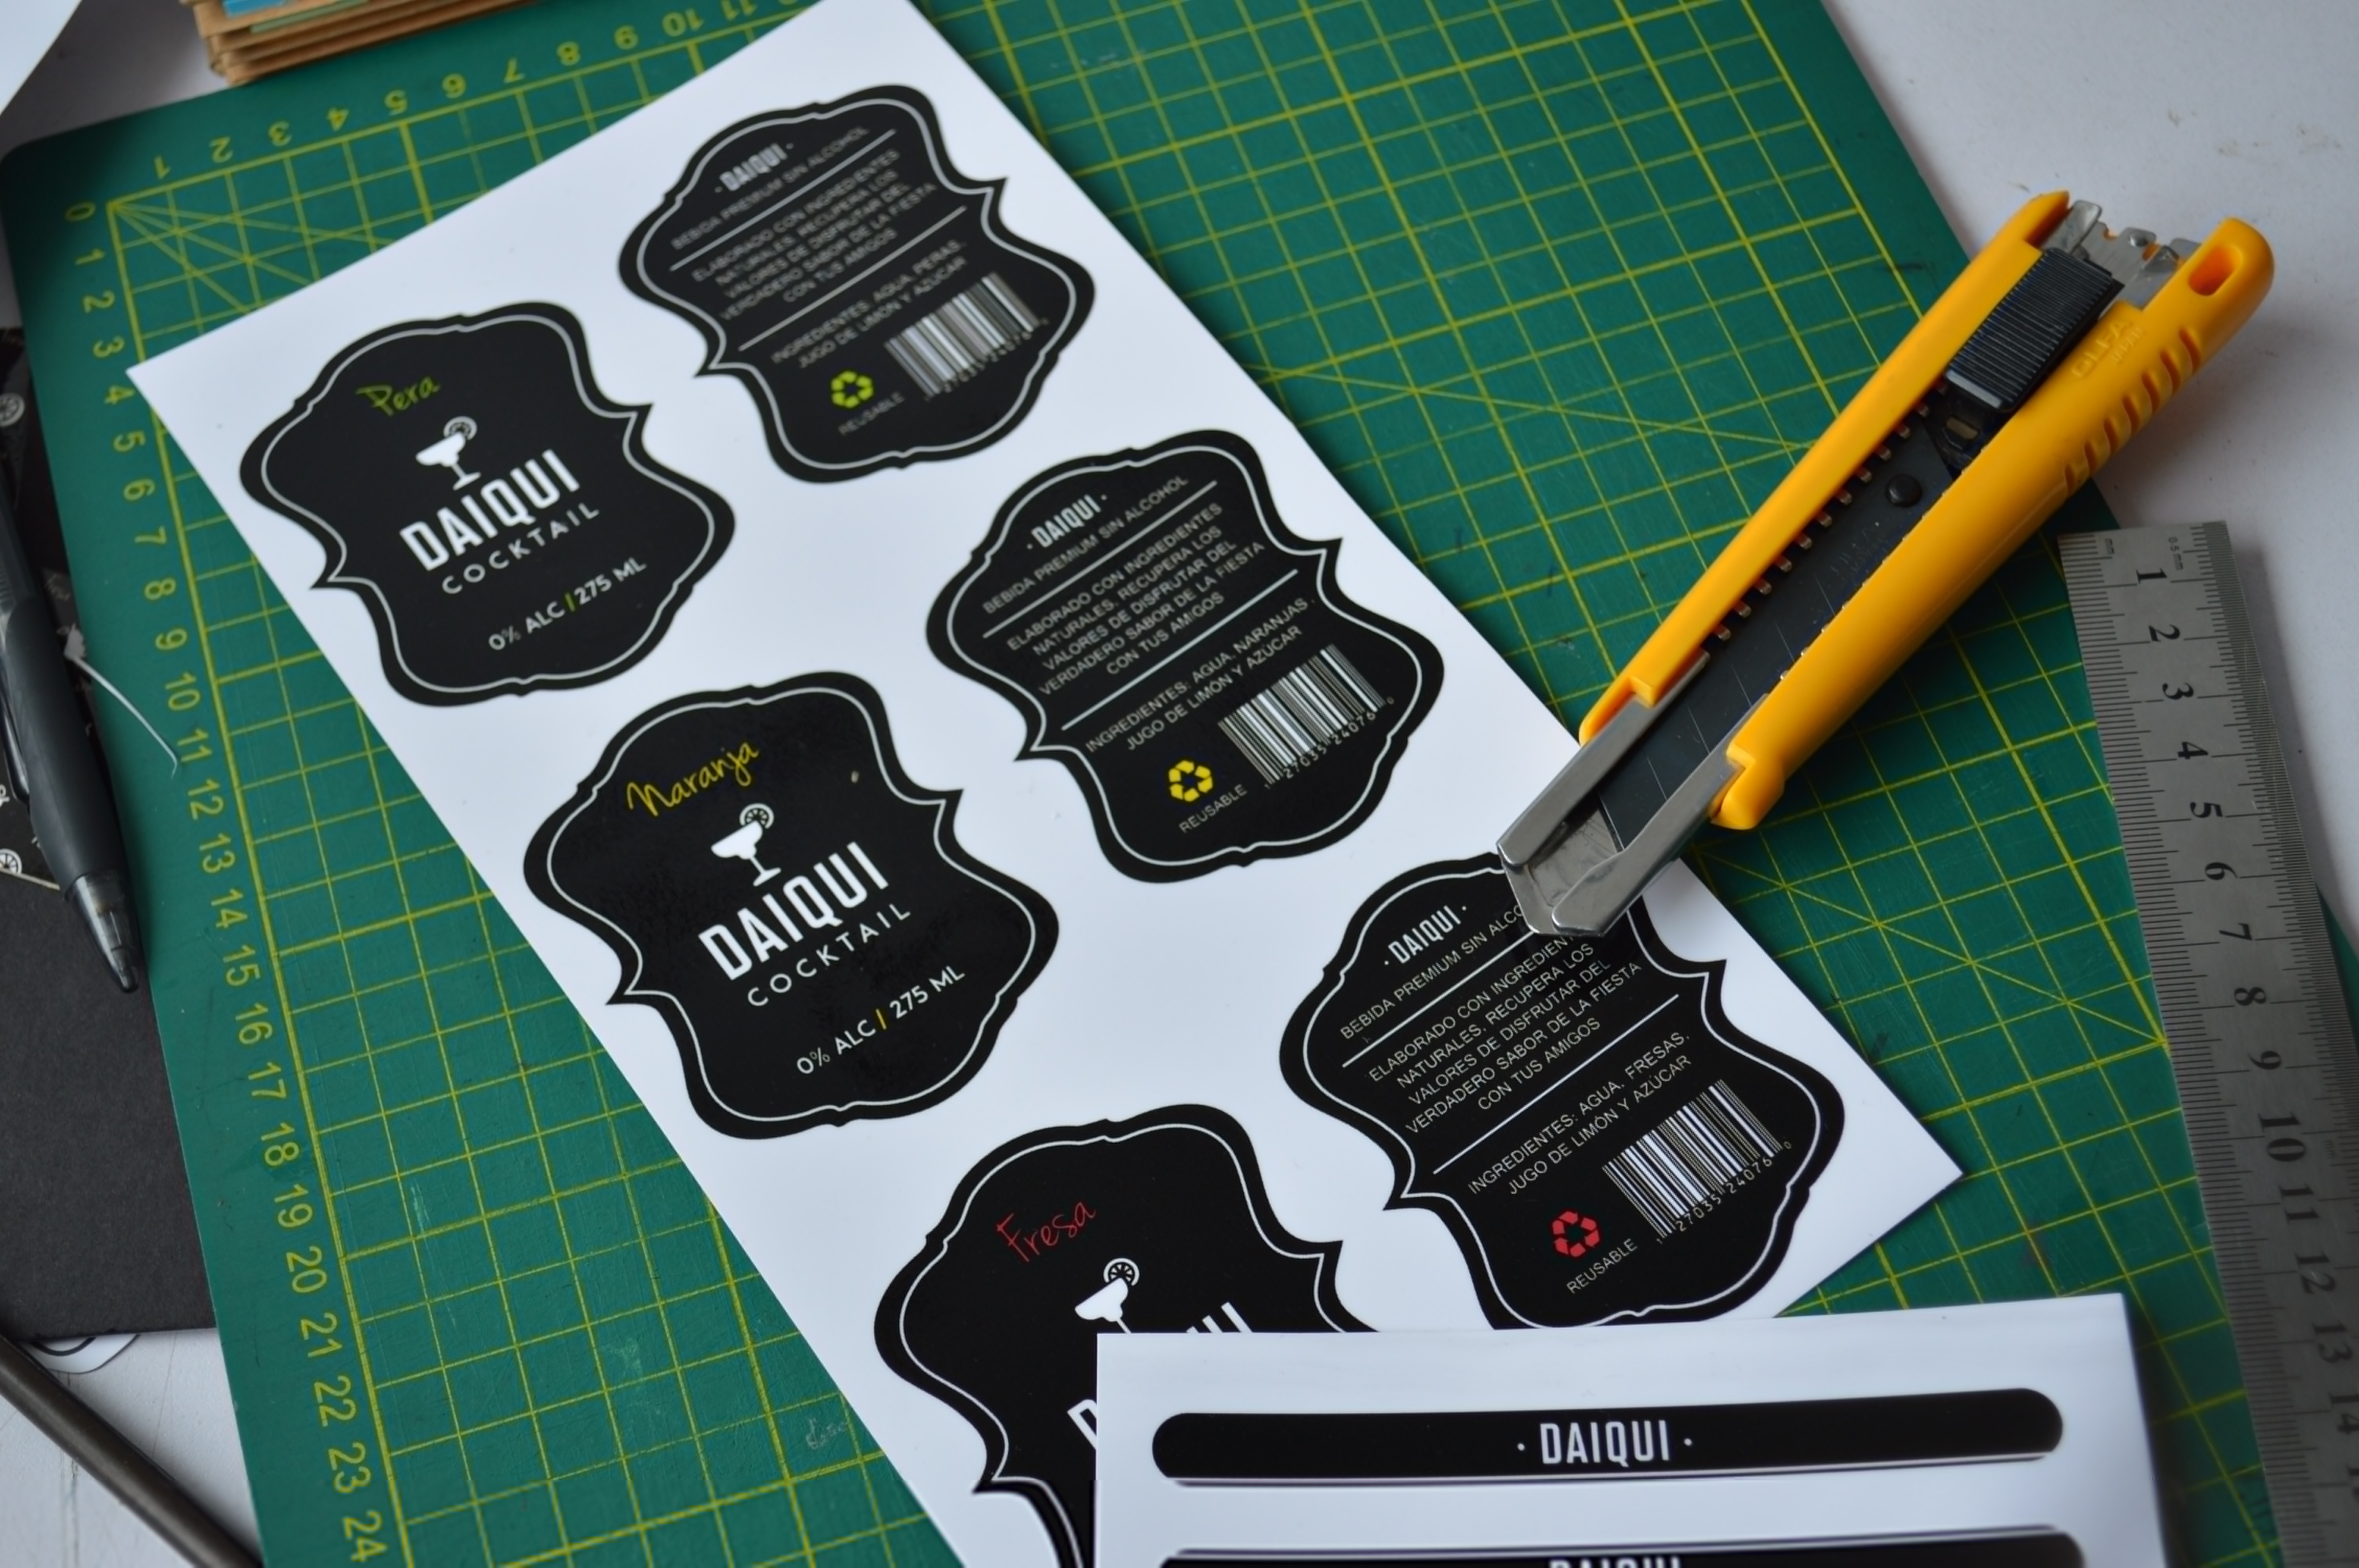
pattern, brand, design, personal computer hardware